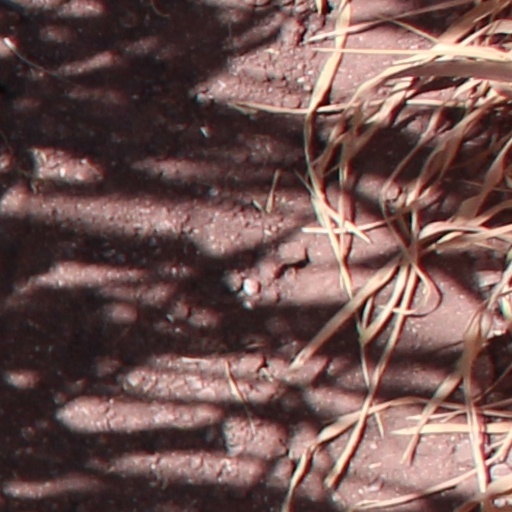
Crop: wheat